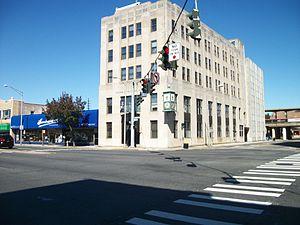
Rockville Centre est une localité du comté de Nassau dans l'État de New York, aux États-Unis du nord-est. Sa population s'éleve à 24 023 habitants en 2010. Elle est le siège du diocèse catholique de Rockville Centre avec la cathédrale Sainte-Agnès, de style néo-gothique, construite en 1933-1935.